Stan Javier

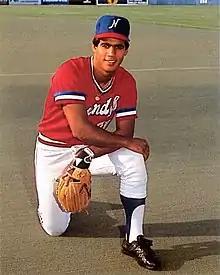
Javier with the Nashville Sounds in 1984

Stanley Julián Antonio Javier [hah-ve-ERR] (born January 9, 1964) is a Dominican former professional baseball outfielder, who played in Major League Baseball (MLB) from 1984 to 2001. A switch-hitter with good production from both sides of the plate, he also had a strong arm with the ability to play all three outfield positions exceptionally well. Javier is the son of former major league player Julián Javier, and was named after his father's teammate and close friend, Stan Musial.